Brandon Ellis

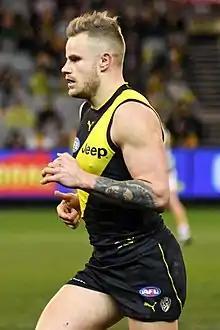
Ellis playing for Richmond in 2018

Brandon Ellis (born 3 August 1993) is a former professional Australian rules footballer who played for the Richmond Football Club and Gold Coast Suns in the Australian Football League (AFL). He previously played 176 matches over eight seasons at , including in the 2017 and 2019 premierships.